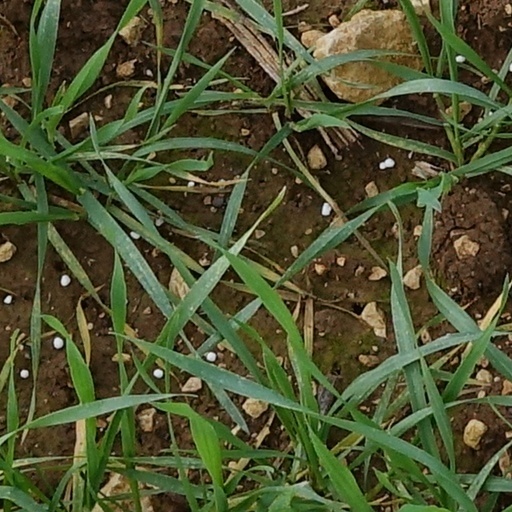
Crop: wheat